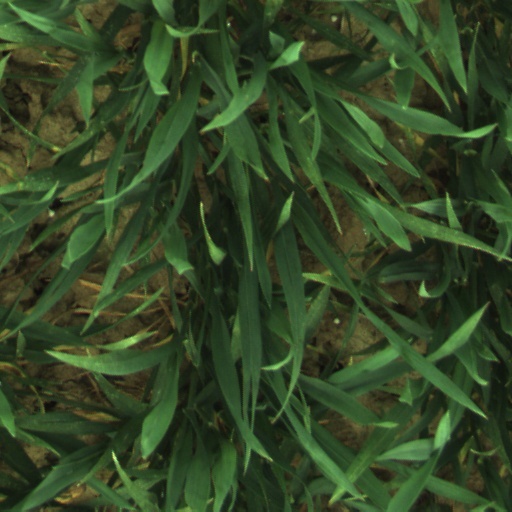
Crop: wheat